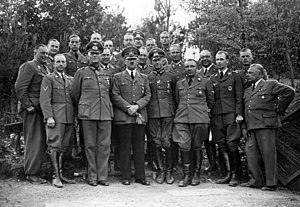
Heinrich Hoffmann (fotograf)
Hitler i Ulveskansen med sin stab, maj eller juni 1940. Heinrich Hoffmann i forreste række yderst til højre
Heinrich Hoffmann var en tysk fotograf, som er bedst kendt for sine mange billeder af Adolf Hitler.